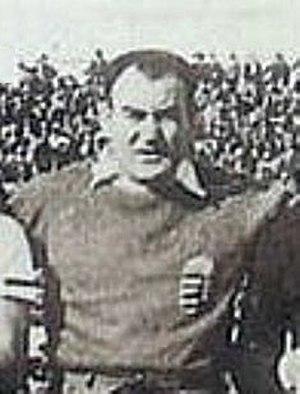
Franz Platko, né le 2 décembre 1898 à Budapest et mort le 2 septembre 1983 à Santiago du Chili, est un footballeur international hongrois évoluant au poste de gardien de but, notamment avec le FC Barcelone. Après sa carrière de joueur, il devient entraîneur-joueur puis entraîneur. Le grand poète Rafael Alberti écrit l'Ode à Platko en son honneur après une finale de Coupe d'Espagne devenue légendaire.
Le Racing Club de Roubaix, abrégé en RC Roubaix, est un club de football français fondé en 1895, disparu en 1948 ou 1990, et situé à Roubaix dans le Nord.